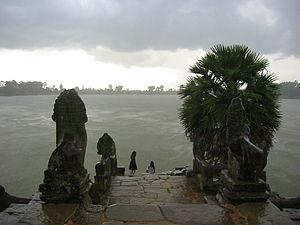
Srah Srang ou « le bain royal » est un bassin parementé situé à Angkor, au sud du baray oriental, immédiatement à l'est du temple de Banteay Kdei. Il mesure 700 m par 350. La terrasse et les pourtours sont en grès.